Arthropterygius

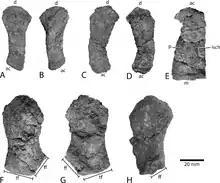
Ilium (A-D), ischiopubis (E), and femur (F-H) of "Arthropterygius sp."

The ilium of "Arthropterygius" is rather short compared to that of other ophthalmosaurids; "Aegirosaurus" is the only other ophthalmosaurid that possibly approaches "Arthropterygius" in this respect. The side of the ilium directed towards the back of the body is concave, like "Ophthalmosaurus" and "Athabascasaurus", with the curve being more pronounced in the latter two. The acetabulum, on the lower end of the ilium, is thickened relative to the rest of the bone, and does not bear any distinct articular facets. Autapomorphically, the top end of the ilium is 1.5 times the width of the acetabular end.